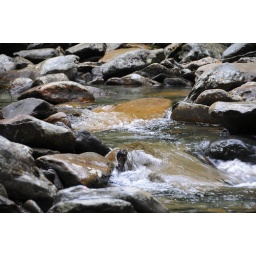
Flowing water over river rocks